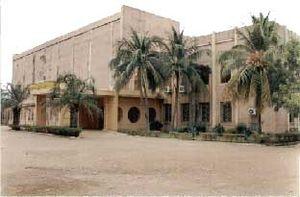
Le Palais de la culture Amadou Hampâté Bâ est un établissement public à caractère culturel, doté de la personnalité morale et de l’autonomie financière, à Bamako. Il a pour mission de :